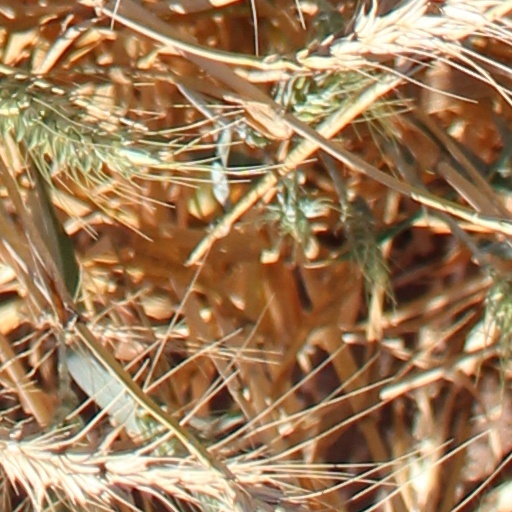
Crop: wheat